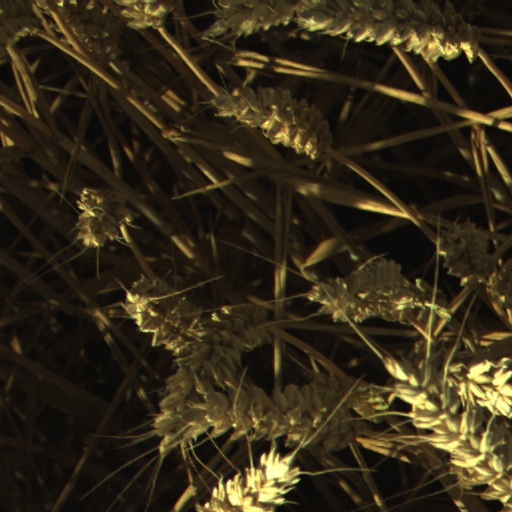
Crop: wheat